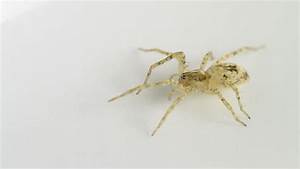
Label: ragno